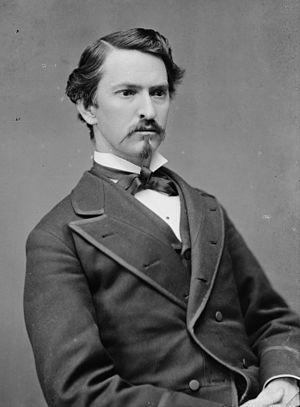
Les représentants de l'Oregon sont les membres de la Chambre des représentants des États-Unis élus pour l'État de l'Oregon.